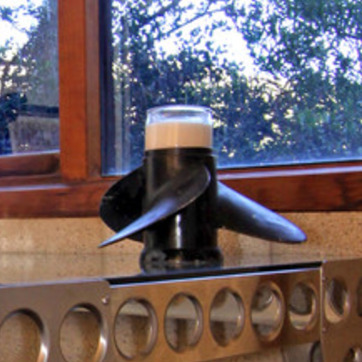
Material: metal